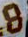
Number: 8